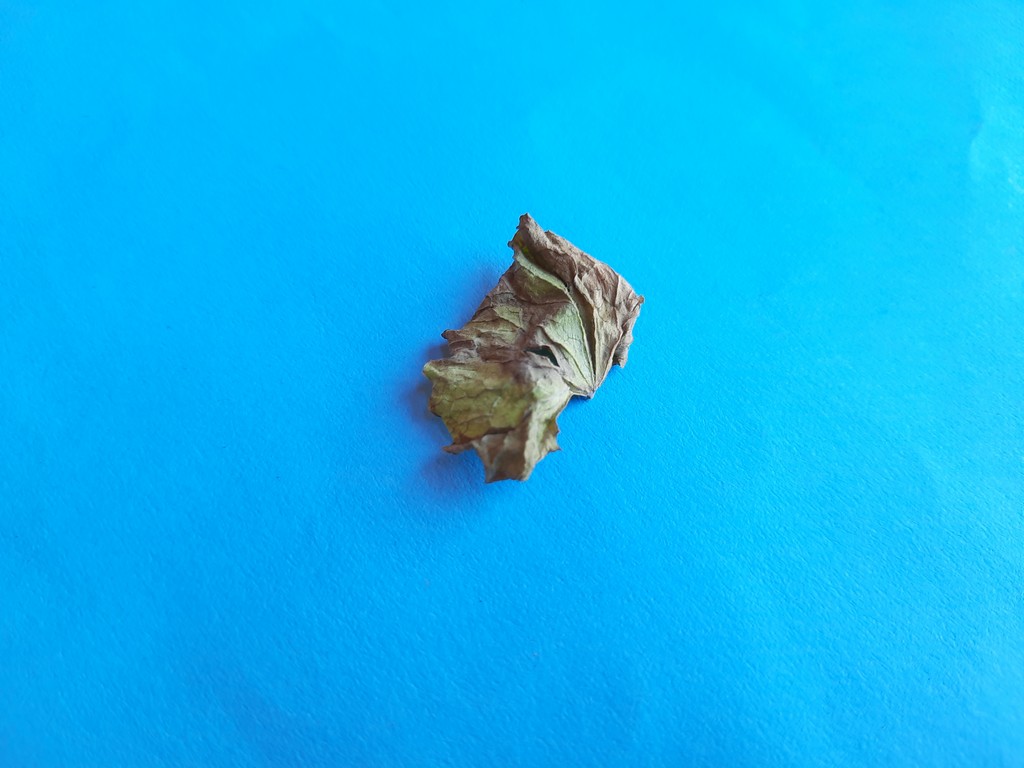
Label: Dried